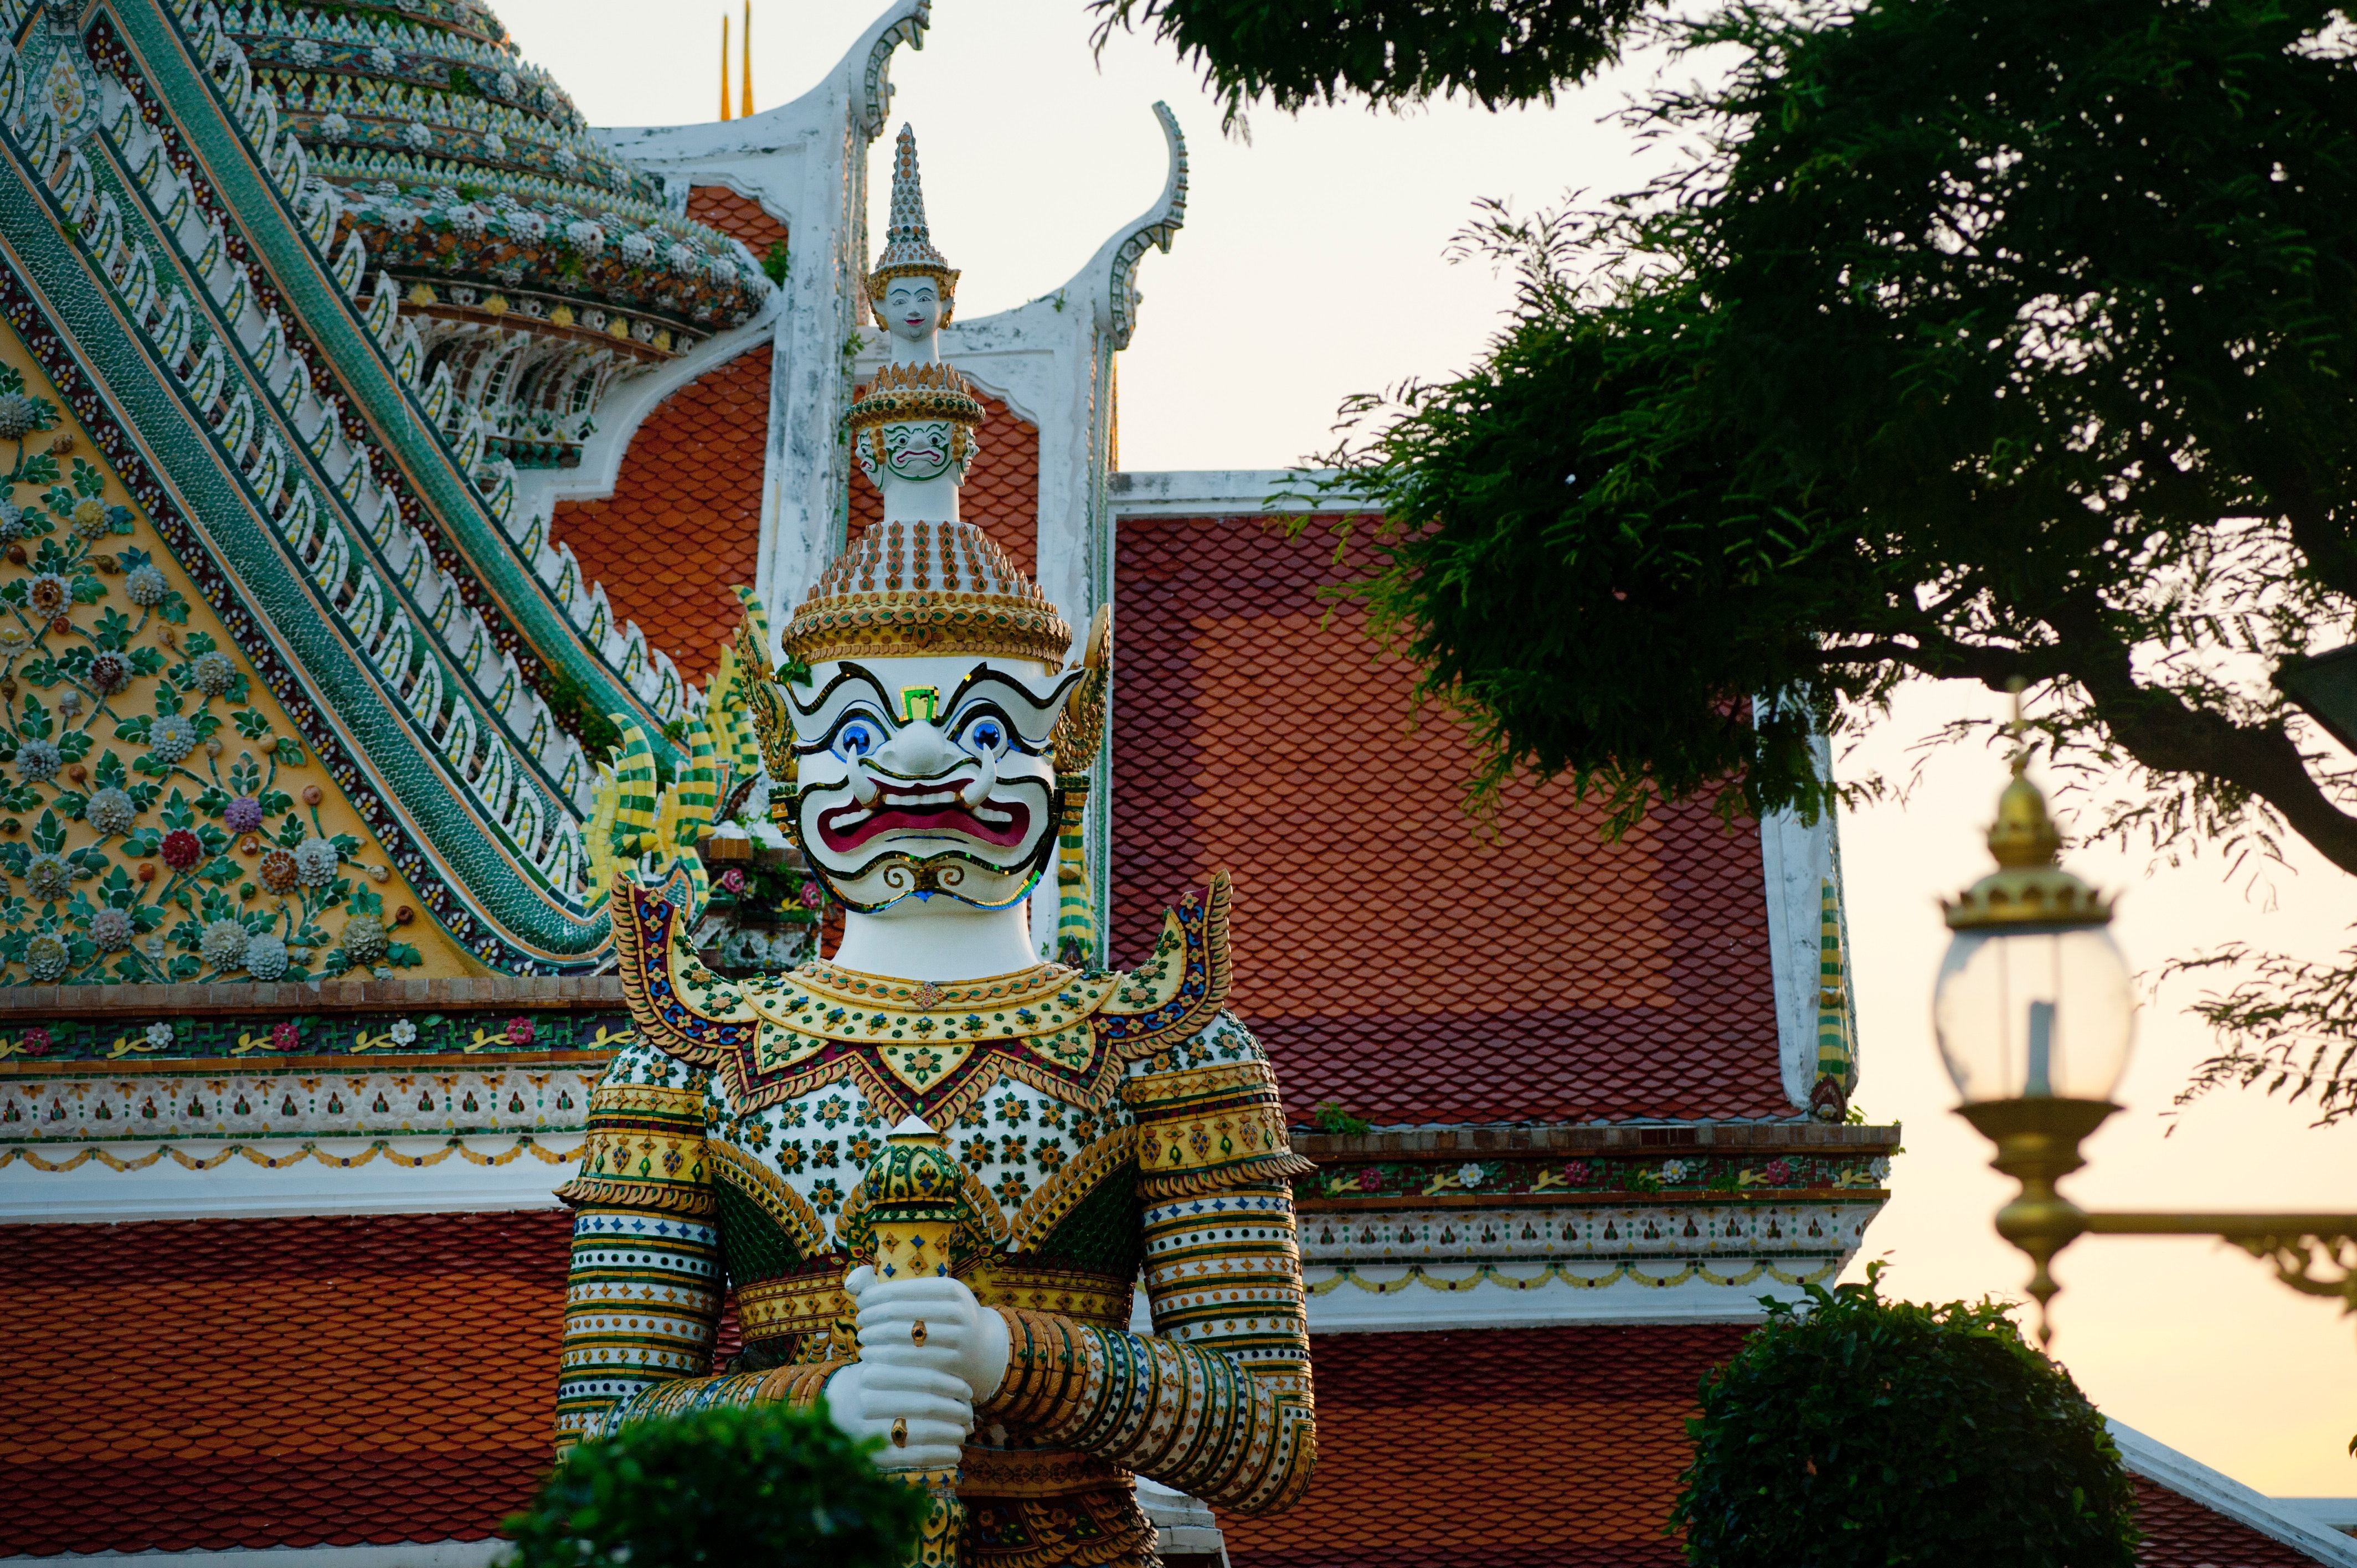
temple, place of worship, wat, hindu temple, architecture, building, statue, chinese architecture, leisure, tradition, facade